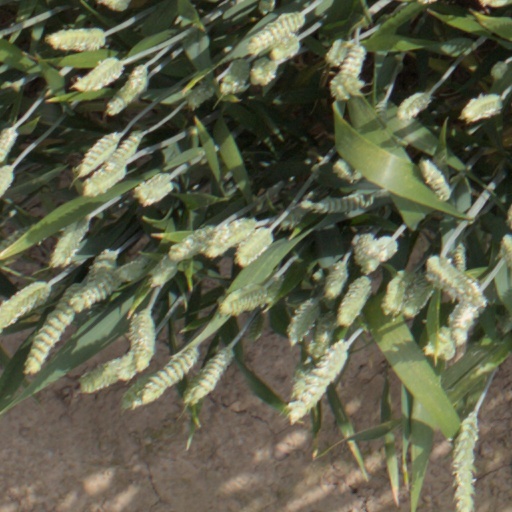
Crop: wheat